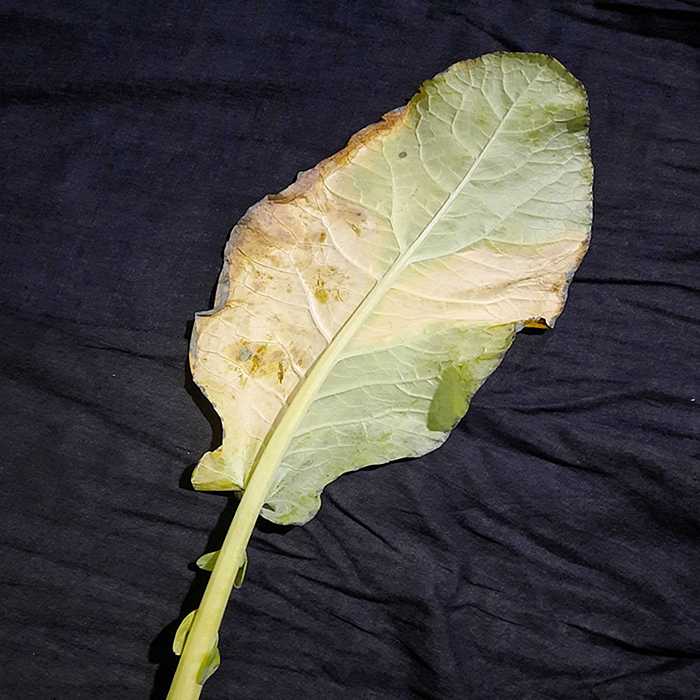
Plant: Cauliflower
Label: Black Rot